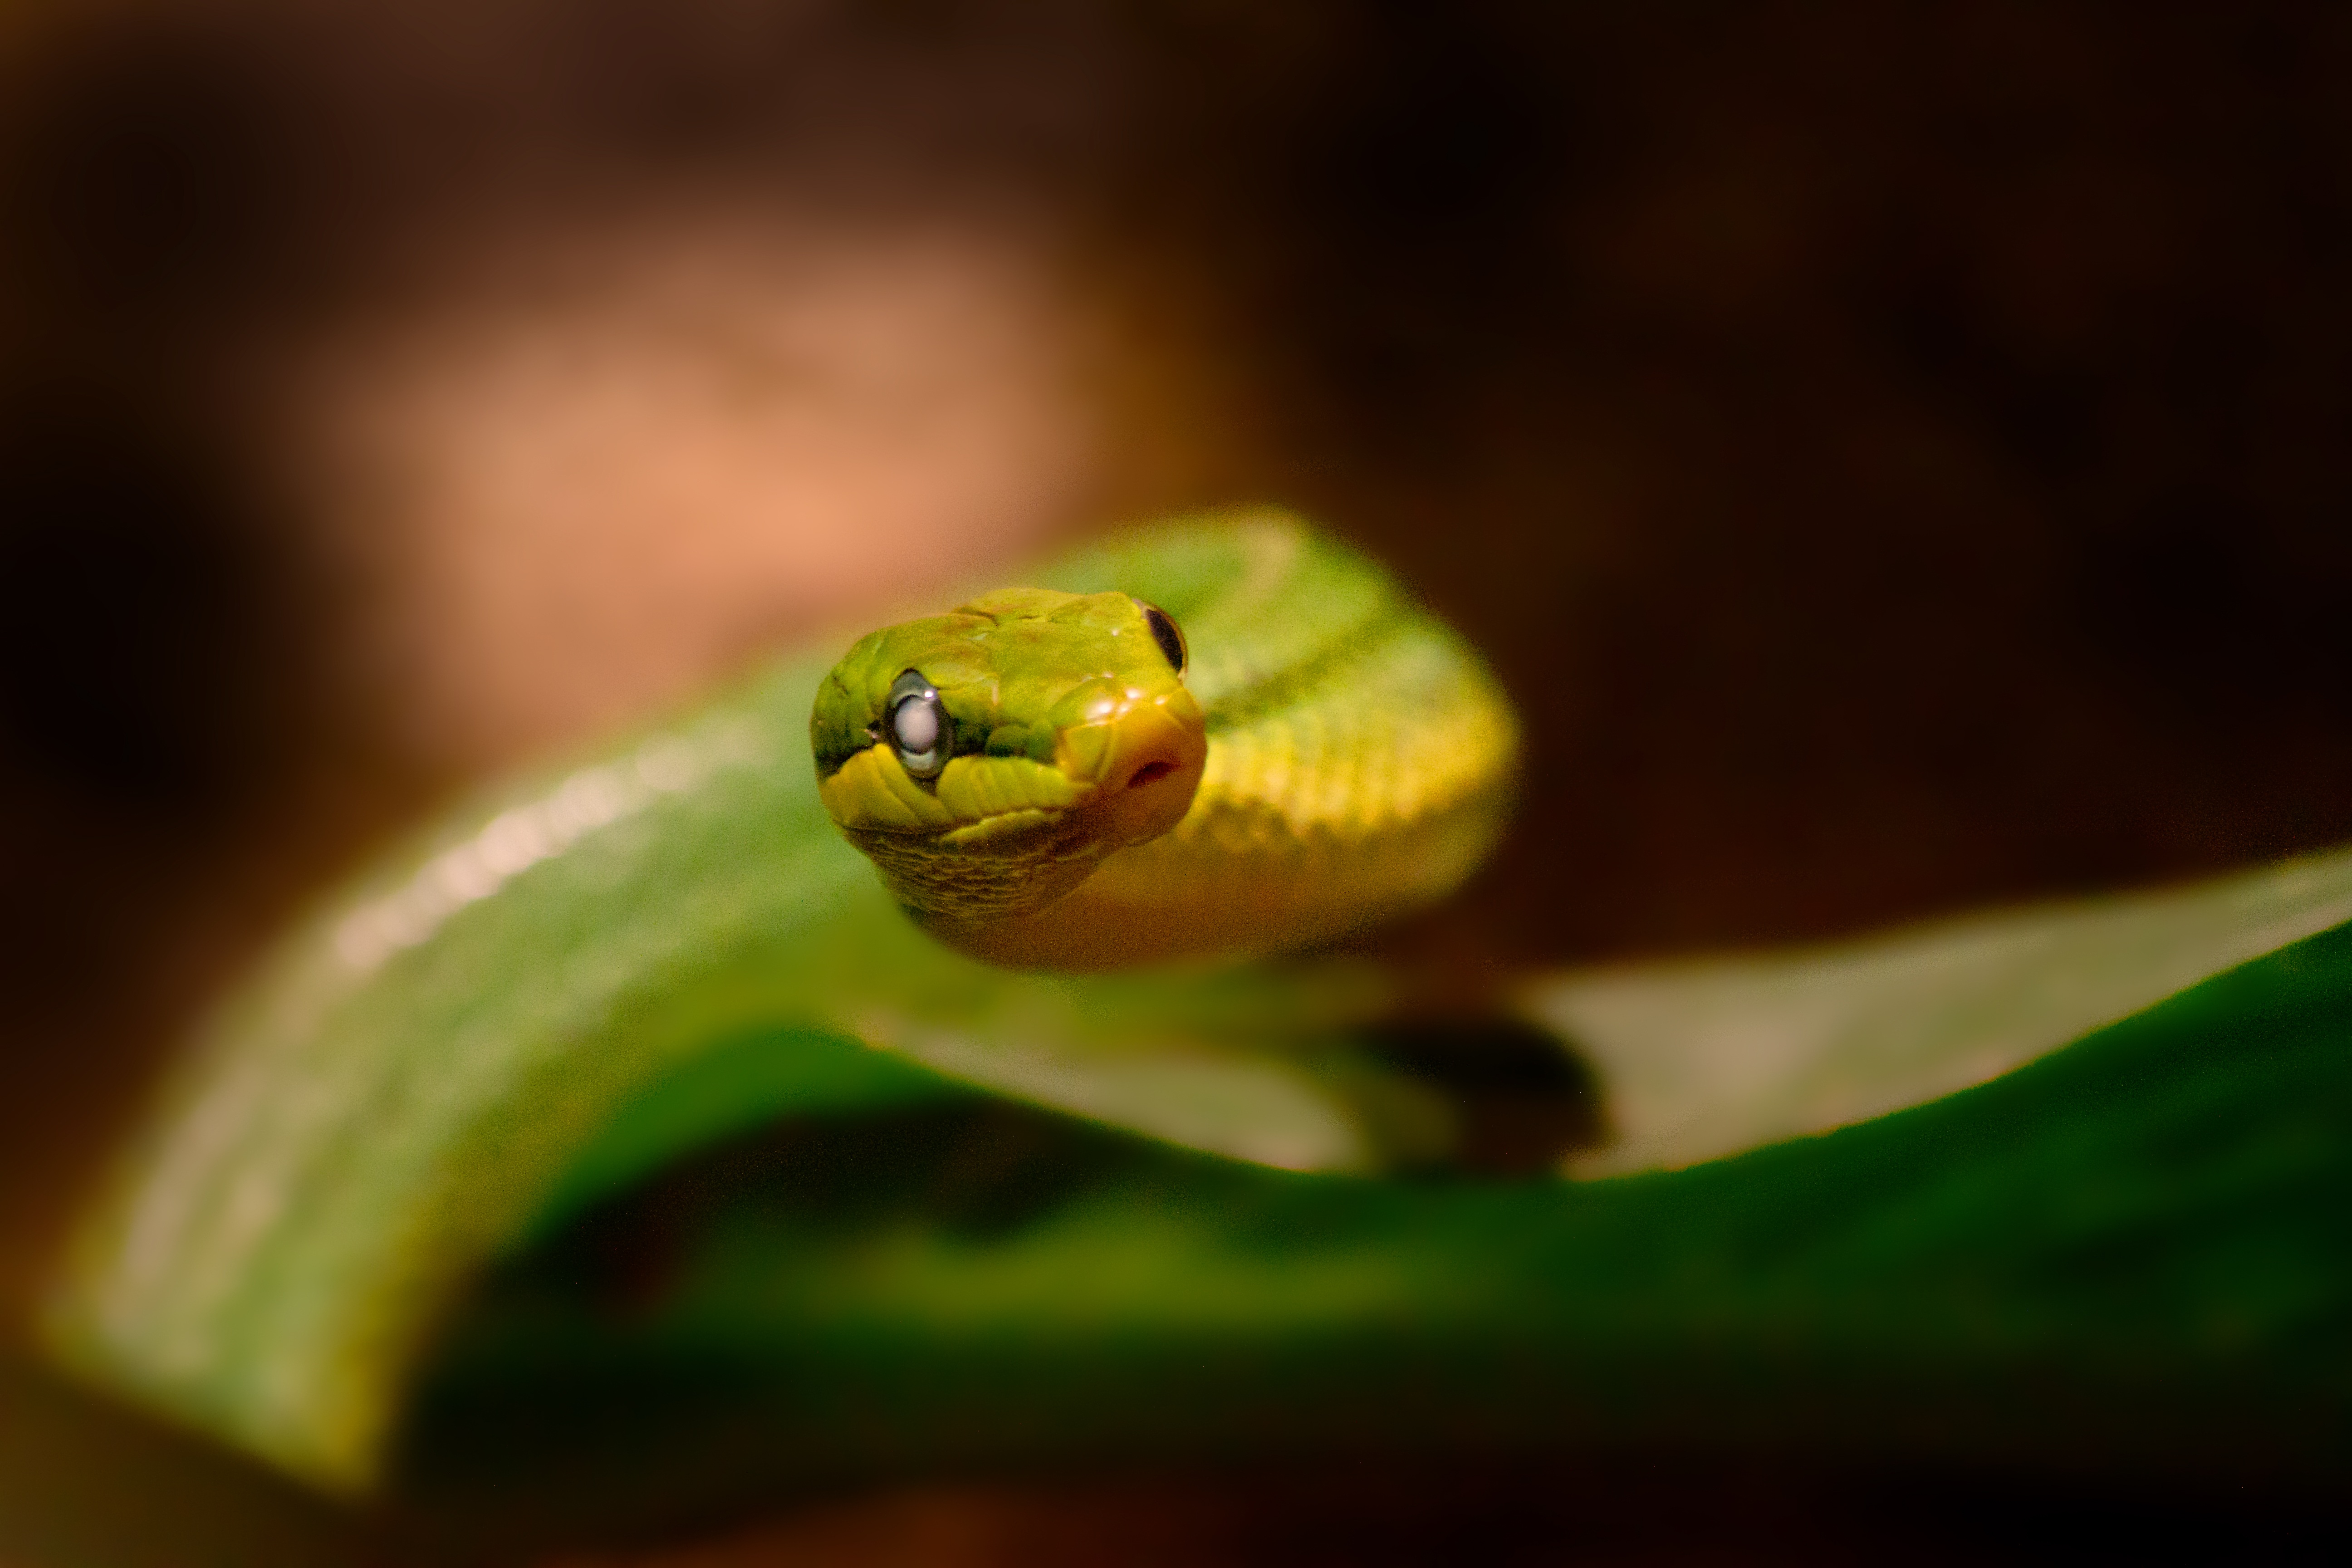
nature, photography, leaf, flower, animal, green, insect, macro, reptile, amphibian, scale, yellow, close, fauna, invertebrate, caterpillar, tree frog, close up, toxic, snake, creature, terrarium, foraging, dangerous, macro photography, snakehead, snake skin, plant stem